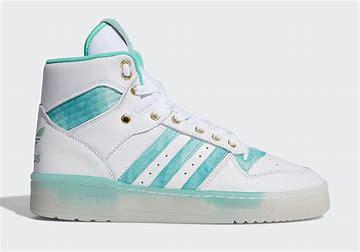
Brand: Adidas
Model: Rivalry